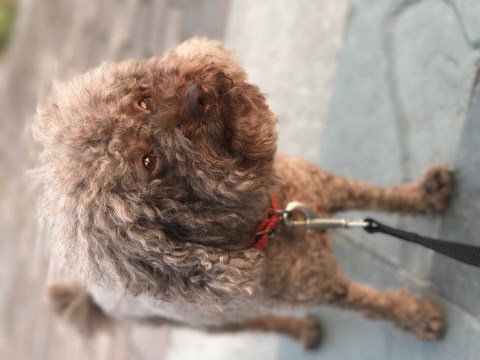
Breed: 7449-n000128-teddy